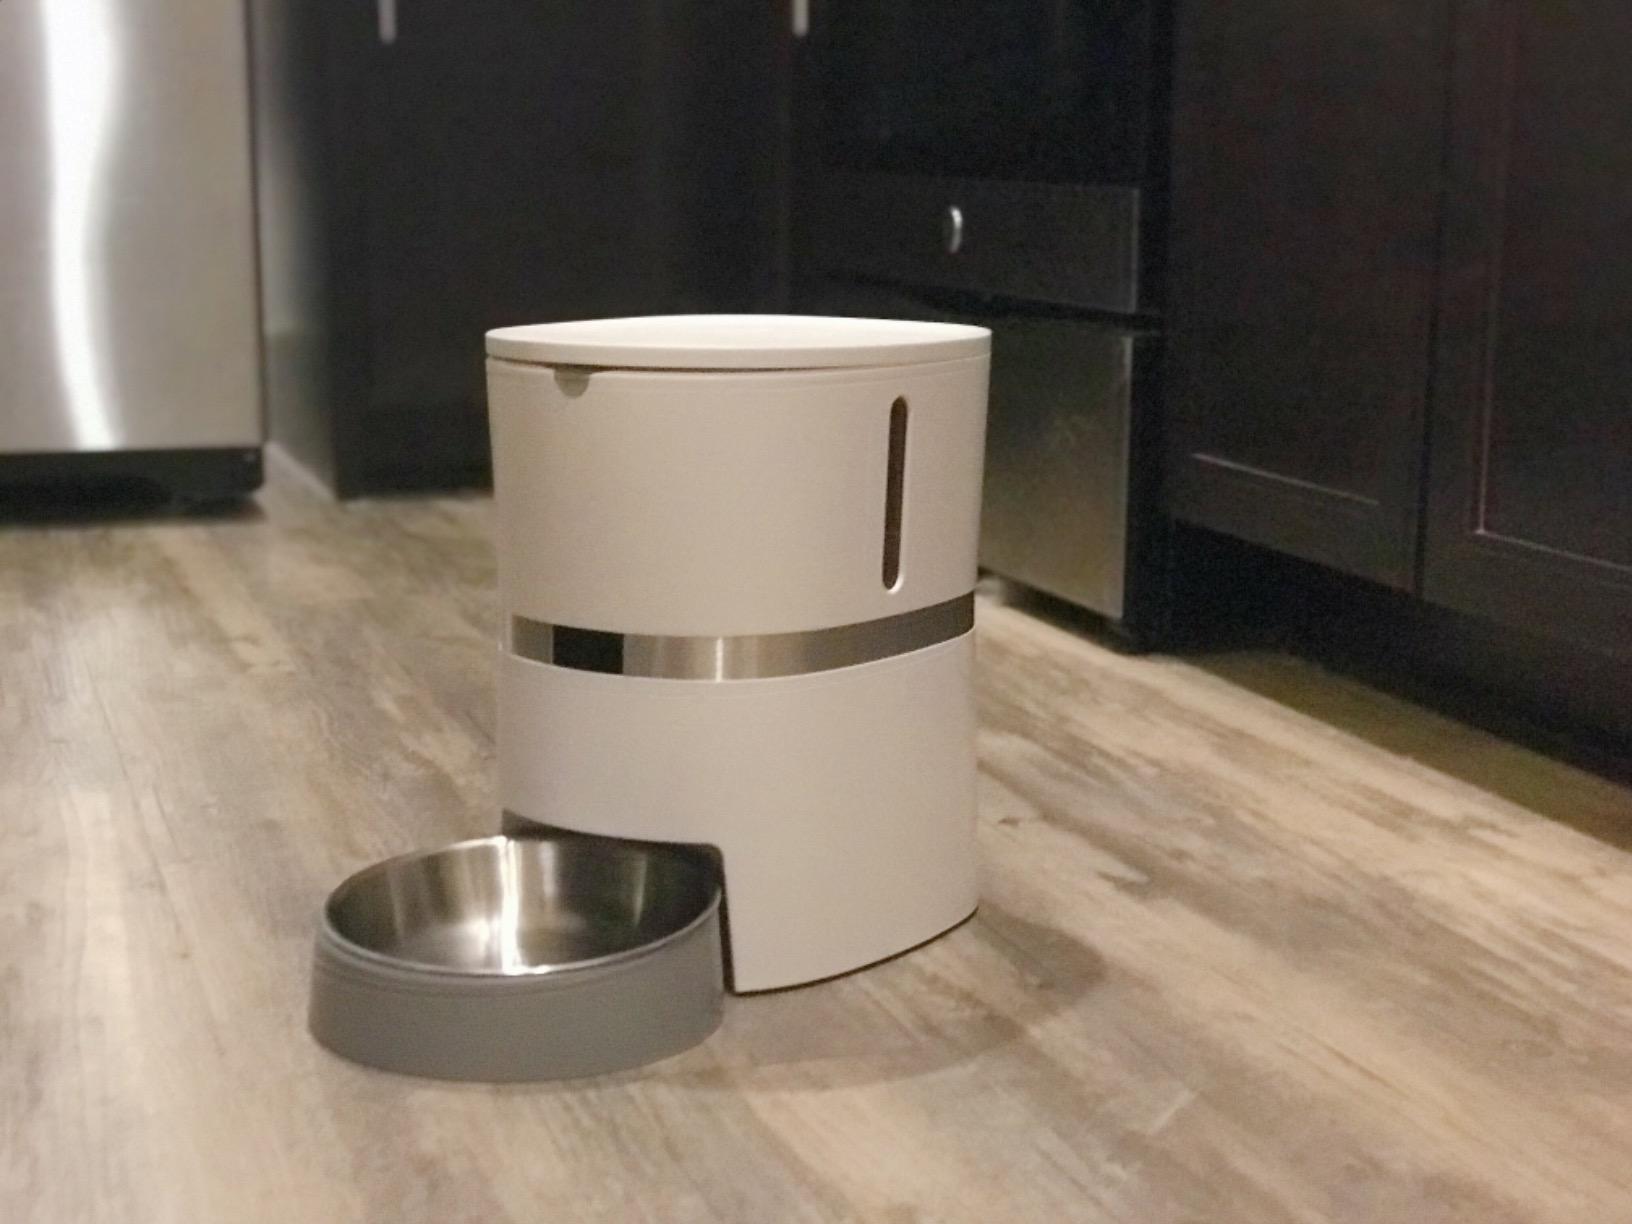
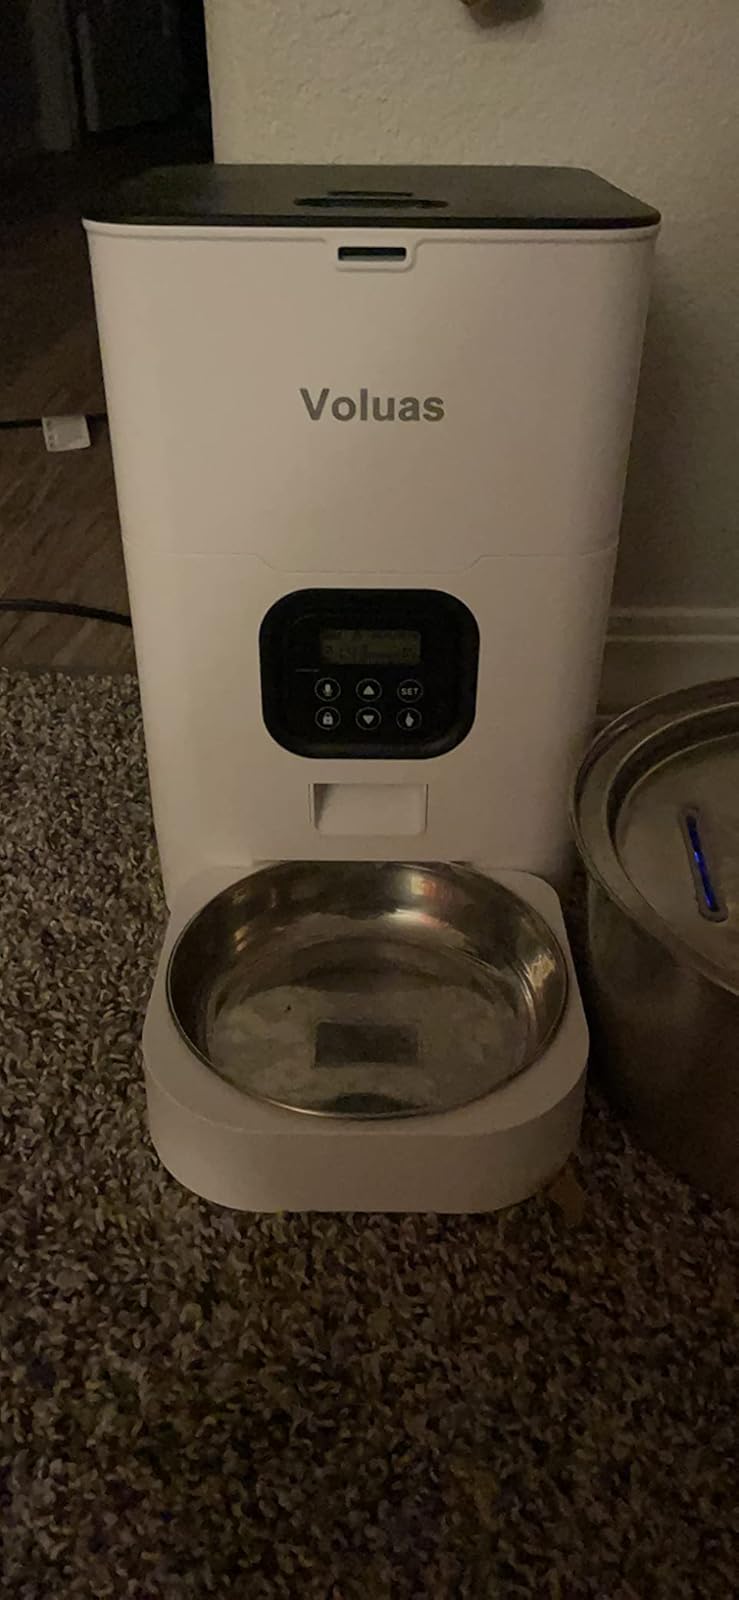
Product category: items_feeder
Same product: no